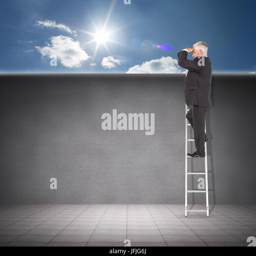
composite image of businessman looking on a ladder